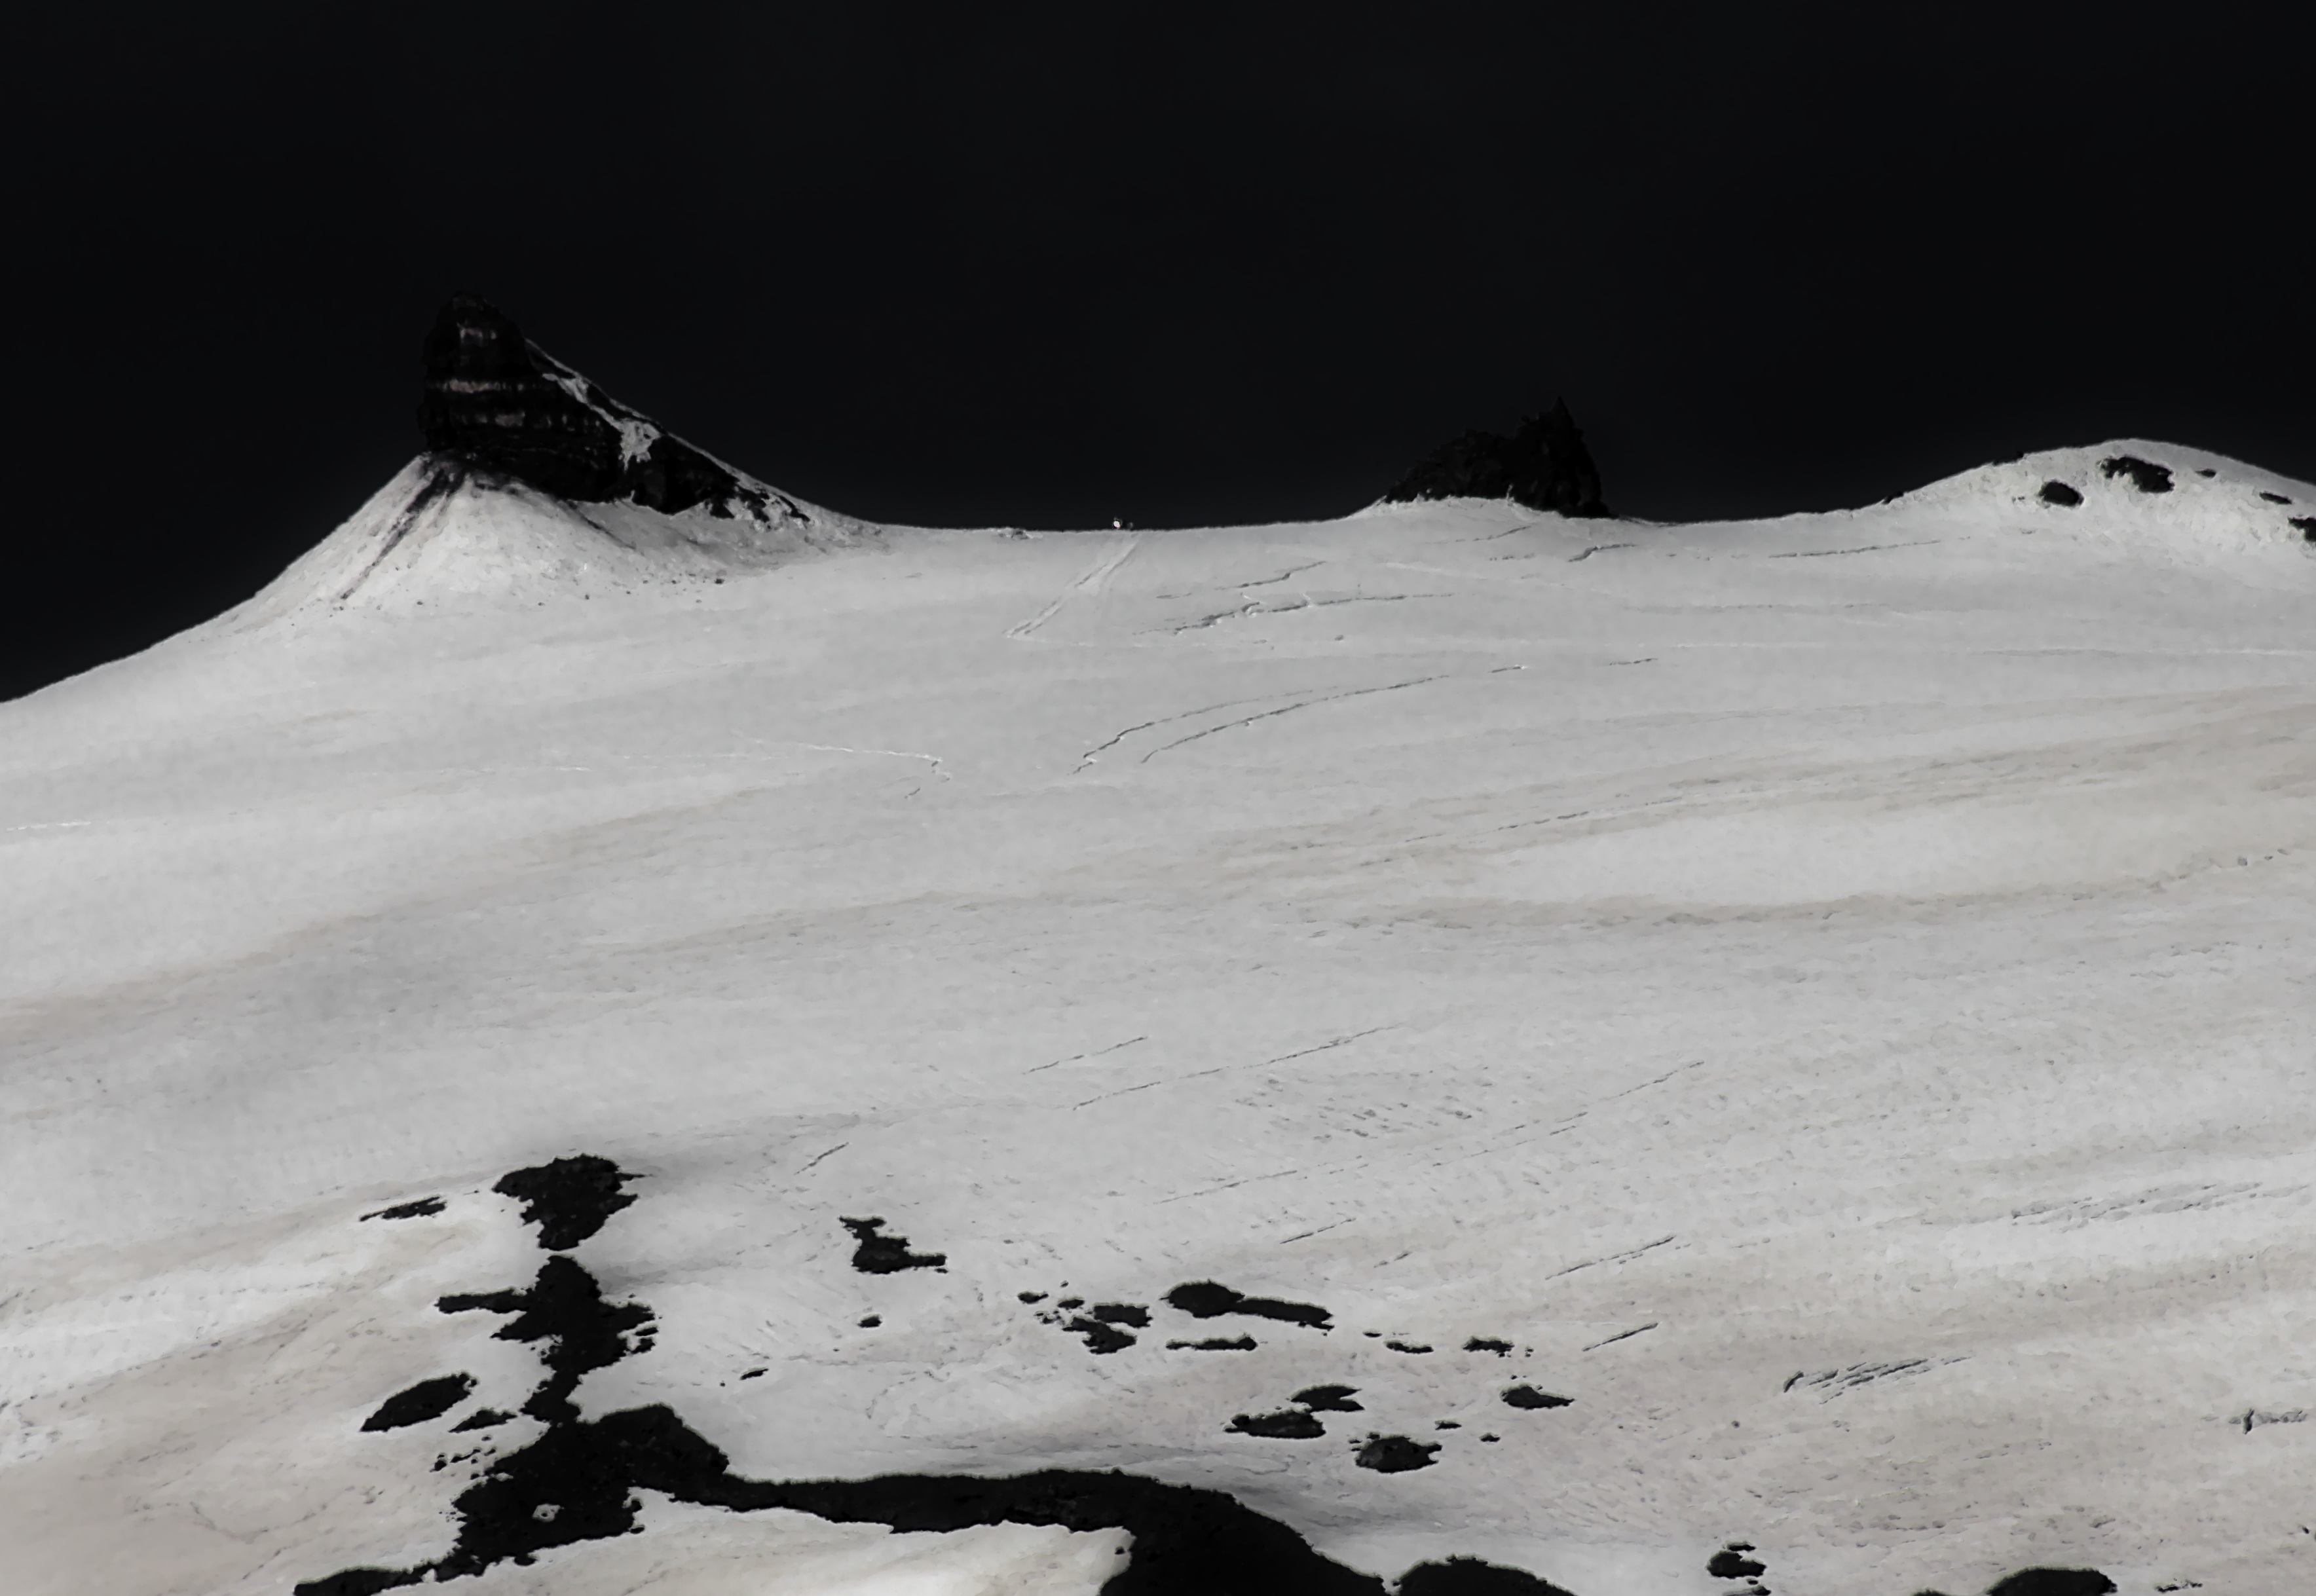
landscape, mountain, snow, winter, white, peak, ice, glacier, weather, volcano, iceland, monochrome, geological phenomenon